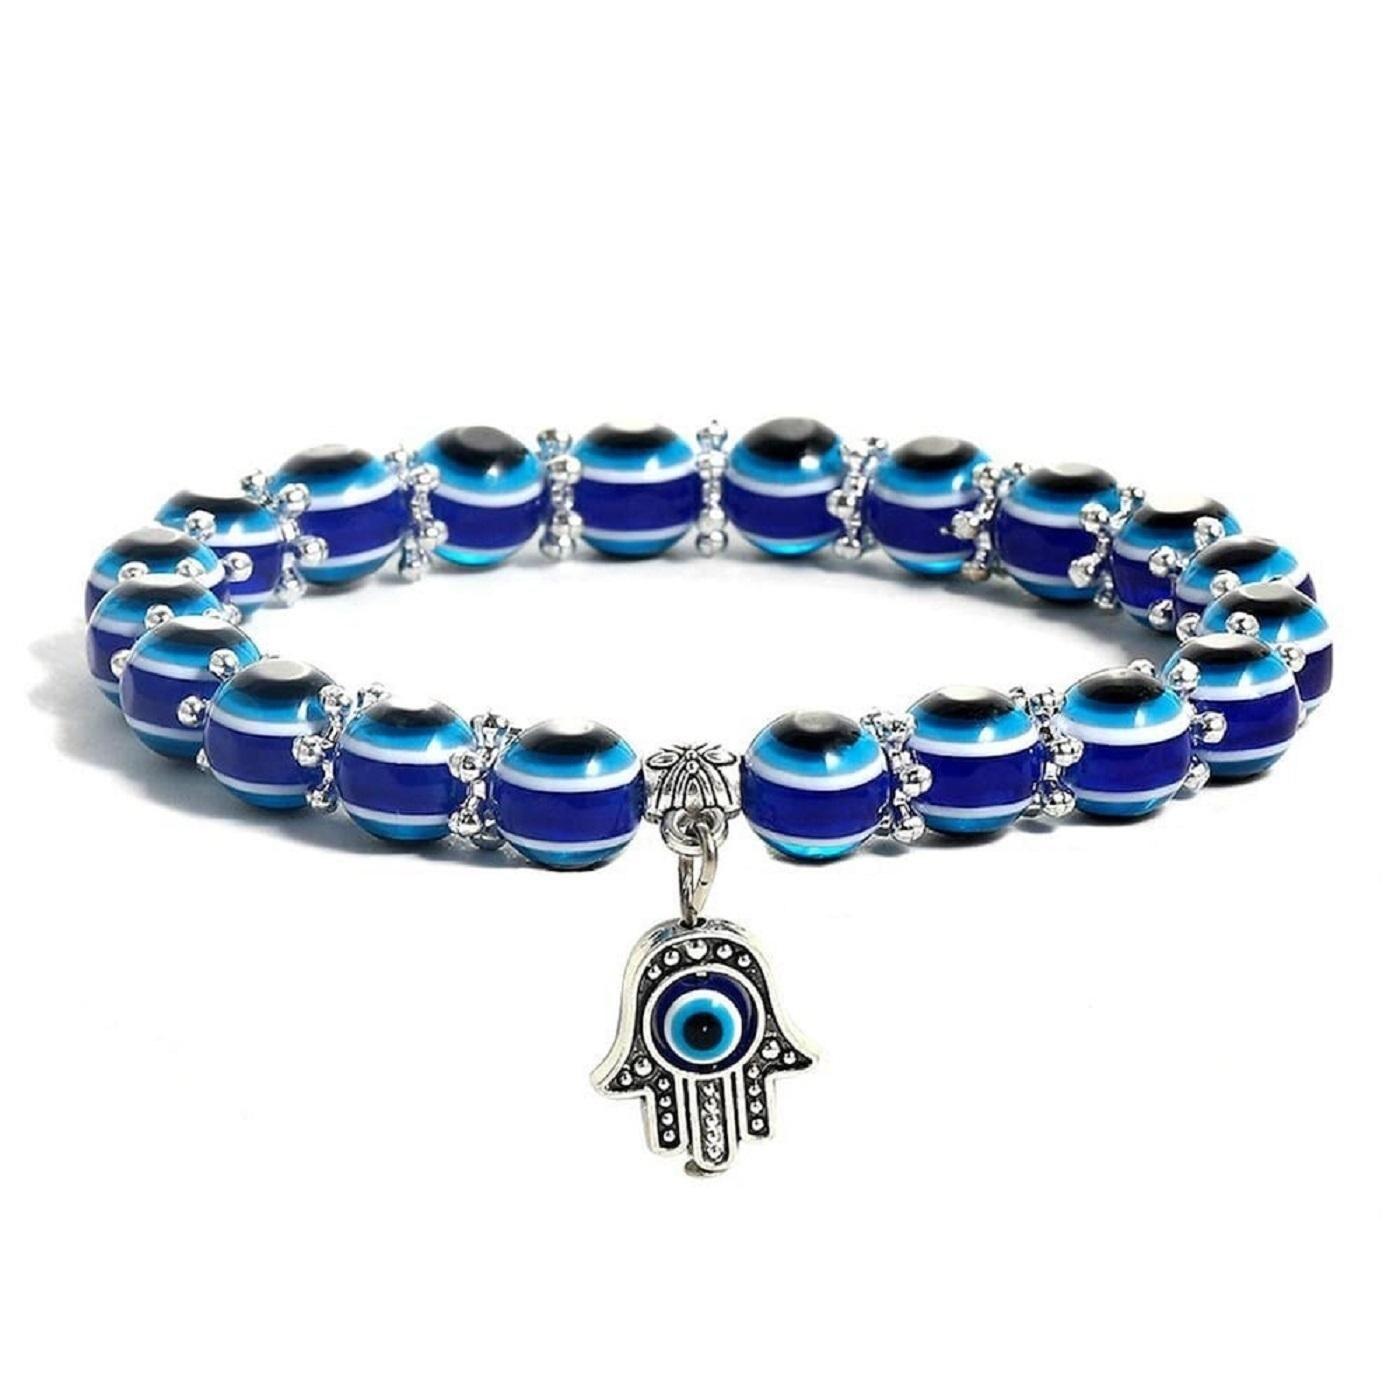
AJS Evil Eye Blue Beaded Charm Stretchable Bracelet Evil Eye for Protection and Blessing Pack Of - 2
Type: Bracelets & Bangles
Brand: AJS
Price: Rs. 249
 The AJS Evil Eye Blue Beaded Charm Stretchable Bracelet is a beautifully crafted accessory designed for girls and women seeking protection and blessings in their lives. This bracelet features a charming design centered around the concept of the "Evil Eye," a symbol believed to provide protection against negative energies and ill intentions.The bracelet is made of high-quality blue beads, carefully selected for their aesthetic appeal and spiritual significance. Blue is often associated with tranquility, wisdom, and spiritual healing, making it a fitting color choice for this protective accessory.The centerpiece of the bracelet is the "Evil Eye" charm, a timeless symbol found in various cultures around the world. The "Evil Eye" is believed to ward off malevolent gazes and bring good luck and positive energy to the wearer. It serves as a constant reminder to stay protected and shielded from negative influences.The stretchable design of the bracelet ensures a comfortable fit for various wrist sizes, allowing it to be easily worn on any occasion. Whether as a daily accessory or a special addition to an outfit for important events, this bracelet exudes elegance and spirituality.Perfect for gift-giving, this Evil Eye Blue Beaded Charm Stretchable Bracelet carries not only an exquisite aesthetic but also a meaningful symbolism. It is a thoughtful present for loved ones, offering them protection and blessings as they navigate through life's journey.Overall, the AJS Evil Eye Blue Beaded Charm Stretchable Bracelet is a beautiful and meaningful accessory that combines style and spirituality, making it an ideal choice for girls and women seeking protection, positivity, and blessings in their lives.
Features: AJS Evil Eye Blue Beaded Charm Stretchable Bracelet is designed specifically for girls and women seeking protection and blessings in their lives.,The bracelet features high-quality blue beads, symbolizing tranquility, wisdom, and spiritual healing.,The centerpiece of the bracelet is the \Evil Eye\ charm, a symbol believed to protect against negative energies and ill intentions.,The Evil Eye charm serves as a constant reminder for the wearer to stay shielded from negative influences and attract positive energy.,The stretchable design ensures a comfortable fit for various wrist sizes, making it suitable for daily wear or special occasions.,The bracelet combines elegance and spirituality, making it a meaningful accessory for anyone's collection.,It makes for a thoughtful and meaningful gift, offering protection and blessings to loved ones.,The Evil Eye Blue Beaded Charm Stretchable Bracelet is available in various styles, allowing wearers to express their personal taste while enjoying its protective benefits.,With its symbolism and aesthetic appeal, this bracelet has a universal appeal across different cultures and beliefs.,It is a wearable talisman that brings both style and spiritual significance to those who wear it.